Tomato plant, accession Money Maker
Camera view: bottom (45 deg); turntable rotation: 240 degrees
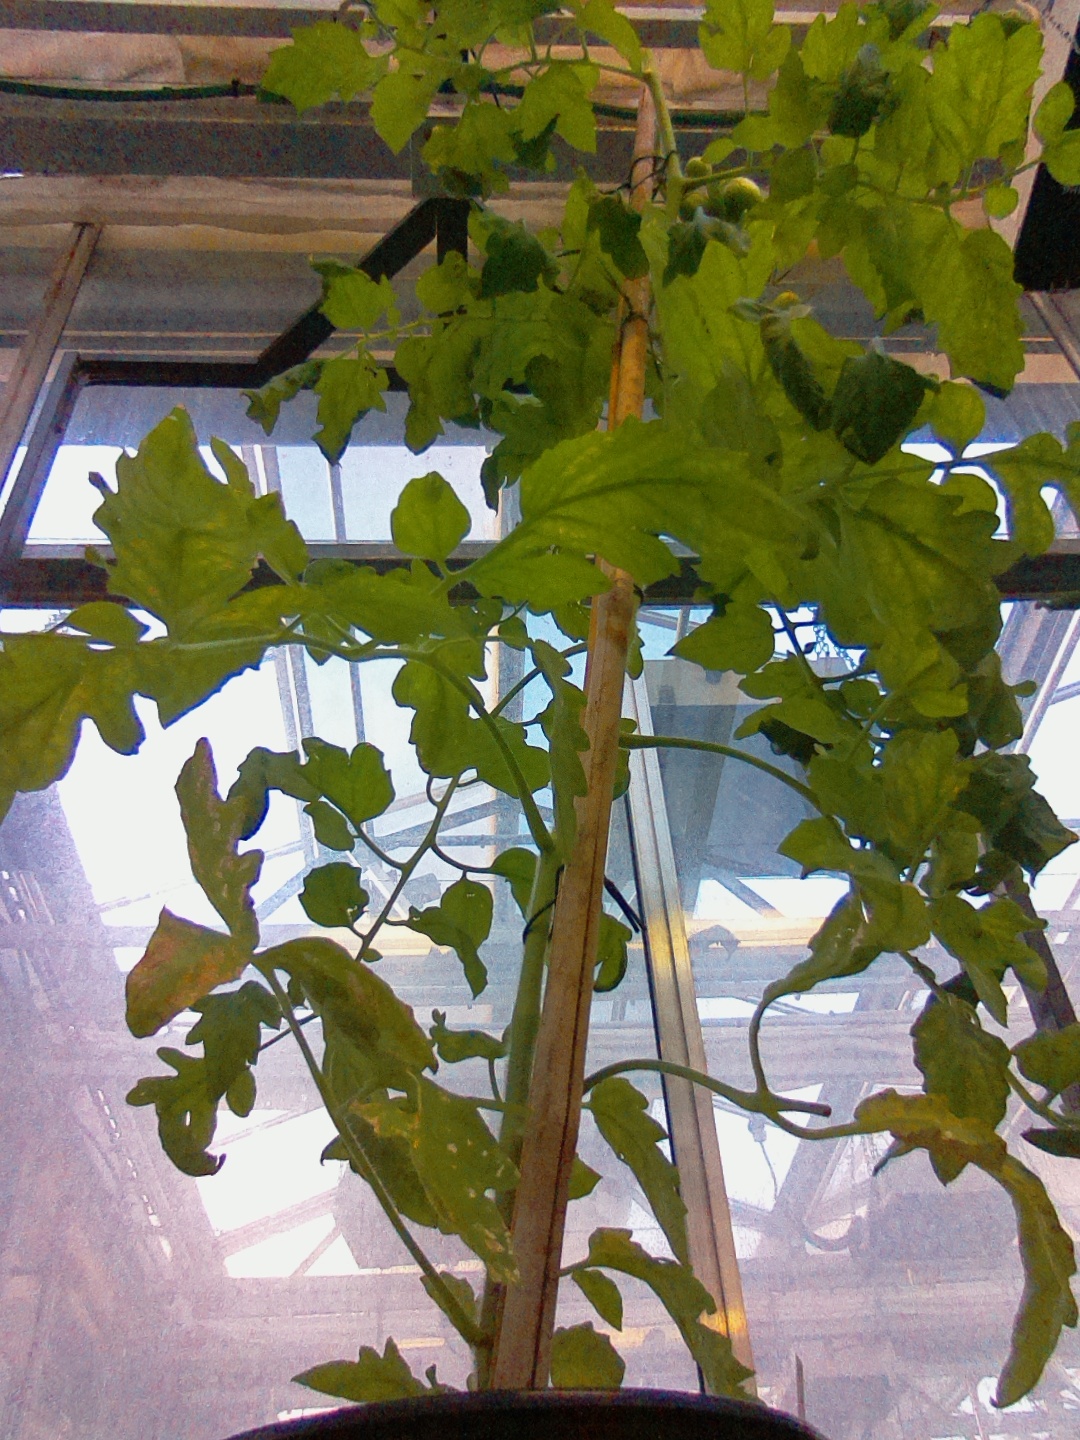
BBCH growth stage 74: 40%-50% of final fruit size